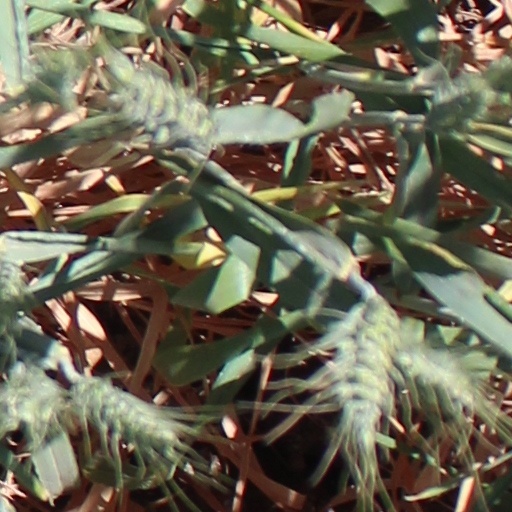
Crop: wheat